Pen-y-crug

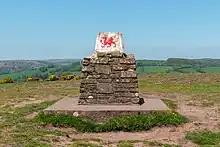
Trig point at the summit of Pen-y-crug

The hill is formed from sandstones and mudstones of the St. Maughans Formation of the Old Red Sandstone laid down during the Devonian period. The lower slopes are formed from mudstones and sandstones of the Raglan Mudstone Formation of late Silurian age. A number of small sandstone quarries, now disused, adorn the upper slopes. The hill probably stood out above the Usk Valley glacier ice at times during the ice age.